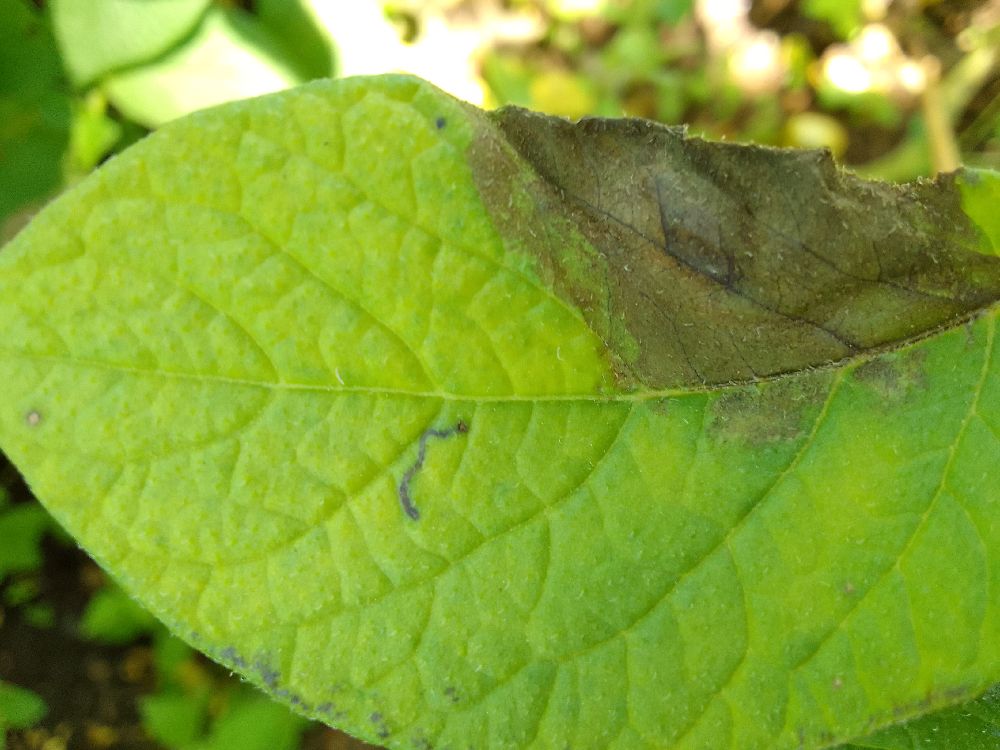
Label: Late blight